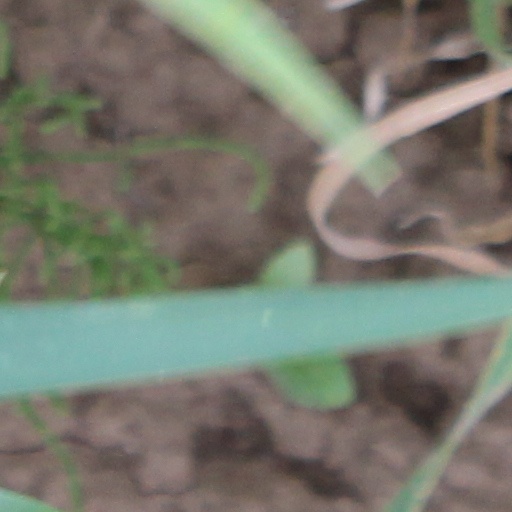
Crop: wheat